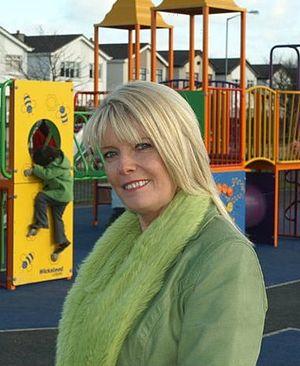
Mary Mitchell O'Connor, née le 10 juin 1959 à Milltown, est une femme politique irlandaise, membre du Fine Gael.